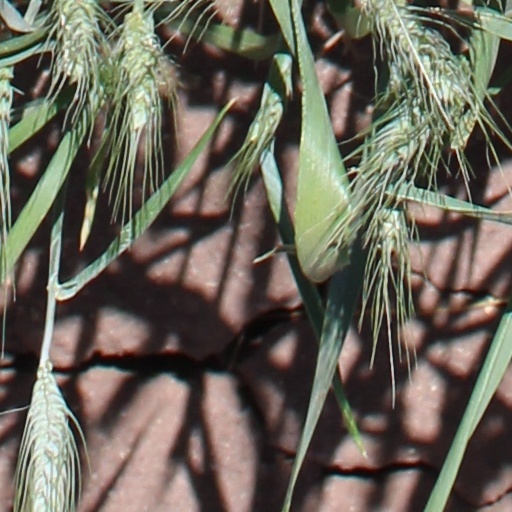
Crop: wheat